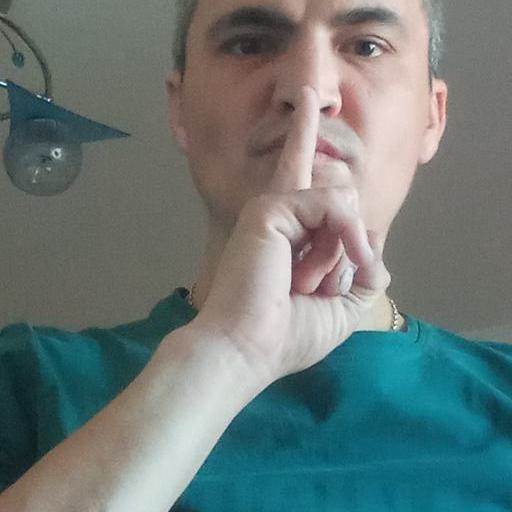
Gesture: mute